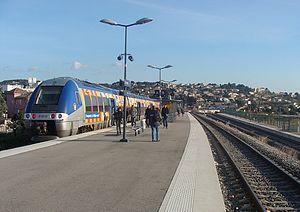
Le quai central de la gare. Une rame descendante est à l'arrêt sur la voie directe (voie A, à gauche). A droite, la voie de croisement (voie B) et la voie supplémentaire en tiroir (voie C, en contrebas).
La gare de Saint-Antoine est une gare ferroviaire française de la ligne de Lyon-Perrache à Marseille-Saint-Charles, située sur le quartier Saint-Antoine, dans le 15ᵉ arrondissement de la ville de Marseille, département des Bouches-du-Rhône, en région Provence-Alpes-Côte d'Azur.